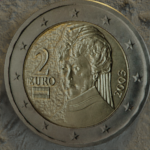
Coin value: 2euro
Country: at
Edition: standard